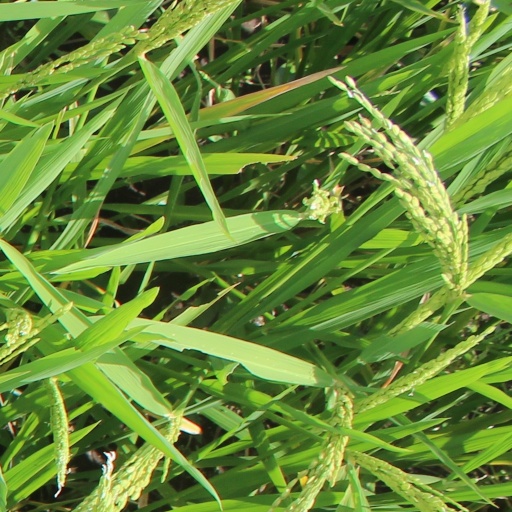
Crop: rice